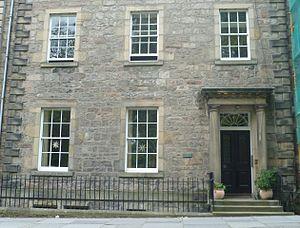
Walter Scott est un poète, écrivain et historien écossais né le 15 août 1771 à Édimbourg et mort le 21 septembre 1832 à Abbotsford.